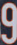
Number: 9